Mylene Dizon

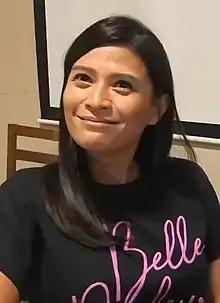
Dizon in 2019

Mylene Lilibeth Inocencio Dizon-Webb (born September 6, 1976) is a Filipino actress. Known for her versatile work in independent film features and mainstream productions, she has received various accolades, including a Gawad Urian Award, two Luna Awards, and a Cinemalaya Independent Film Festival Award, in addition to nominations for two FAMAS Awards and a WorldFest-Houston International Film Festival Award.